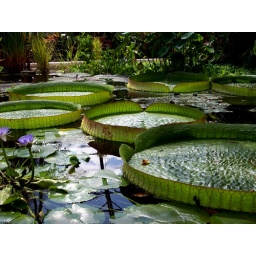
The Amazonas water lily the botanic graden glass houses were built for. The diameter of these leaves is around 4ft.